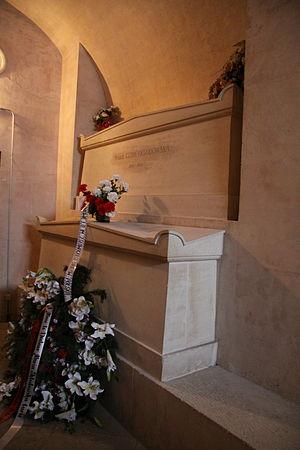
La famille Curie est une illustre famille de scientifiques. Plusieurs membres ont reçu le prix Nobel, notamment de physique, chimie ou le prix Nobel de la paix. Pierre et Marie Curie, ainsi que leur fille, Irène Joliot-Curie, et leur gendre, Frédéric Joliot, en sont les membres les plus éminents.